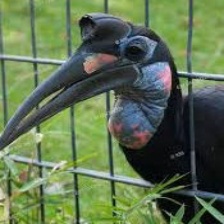
Species: ABYSSINIAN GROUND HORNBILL
Scientific name: BUCORVUS ABYSSINICUS
ImageNet parent category: hornbill